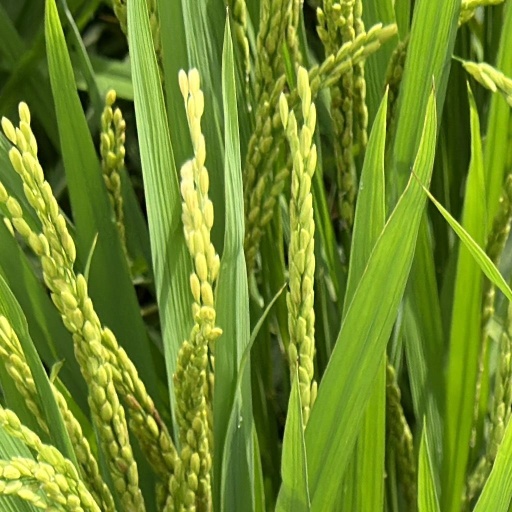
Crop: rice